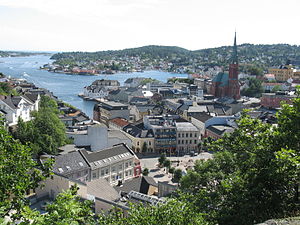
Arendal
Udsigt over Arendal by.
Arendal er en by i det sydøstlige Norge, og den er fylkeshovedstad i Agder fylke. Kommunen har et areal på 272 km², og en befolkning på 40.701 indbyggere. Kommunen grænser i sydvest til Grimstad, i nordvest til Froland, og i nordøst til Tvedestrand.